Romanian air tours over Africa

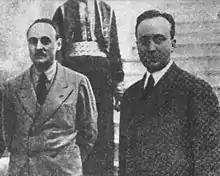
Bibescu and Bănciulescu in Cairo, 17March 1935

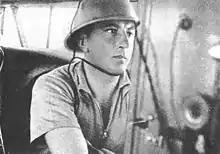
Louis Agnus on board the Potez 561 aircraft

In 1934 Air France intended to open some air routes to Southern Africa, Madagascar and Syria, by using the territory of the French colonial empire in Africa. , Chief of the French Minister for Air, and General Victor Denain, drew up a list of the pilots who could explore the least-known equatorial region of Africa. The list also included George Valentin Bibescu, Chief of the IAF at that time, and Bănciulescu, who was Bibescu's suggestion. The third member of the crew was Louis Agnus, Air France's radiotelegraphist and mechanic.